Ancient Corsica

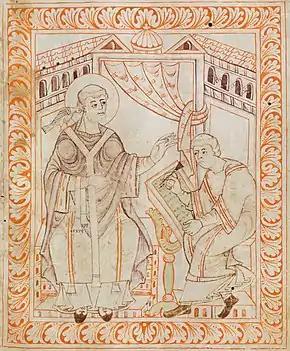
Pope Gregory I dictates the Gregorian chant, which was said to have entered him from the Holy Spirit, to a scribe (Antiphonary of Hartker von St. Gallen c.1000).

The tax pressure and the various invasions deeply harmed the island. One bond which held Corsica together was the Church, which was deeply embedded on the island. So it is not surprising that a new chapter in the history of the island was opened by the church. Pope Gregory I reclaimed the island during his pontificate (590-604), as a missionary area. In accordance with his command, the populace were further indoctrinated, the church organisation of the island was revised, and canon law was introduced. The long-vacant bishop's seat was permanently re-established and an administrative structure introduced, which even had some impact in the island's interior. Where the decaying Byzantine government intensified social conflict, the church proved a stabilising element and the bishops became the true leaders of the populace.